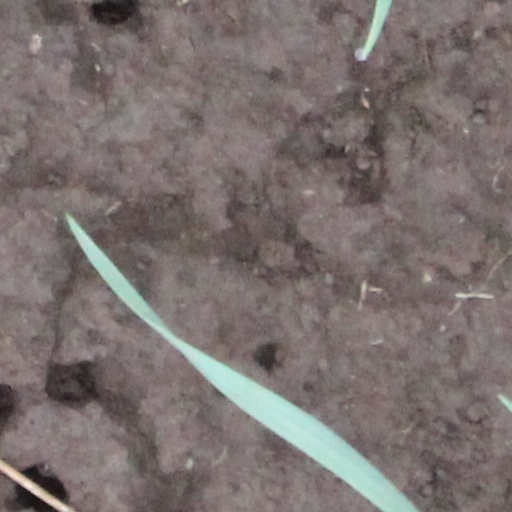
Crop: wheat